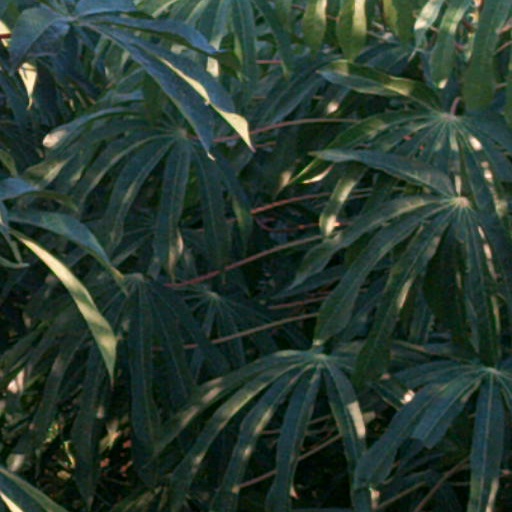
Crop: cassava